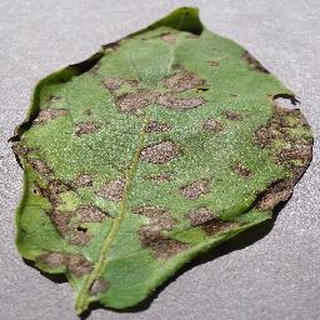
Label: potato_early_blight